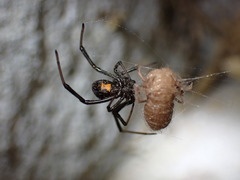
Species: Lactrodectus_hesperus